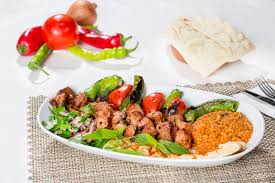
Yemek: kebap